Emma Lewell

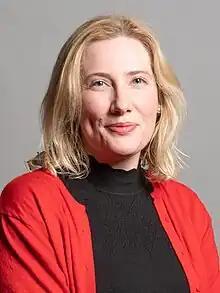
Official portrait, 2020

Emma Louise Lewell (previously Lewell-Buck; born 8 November 1978) is a Labour Party politician who has been the Member of Parliament (MP) for South Shields since 2013.